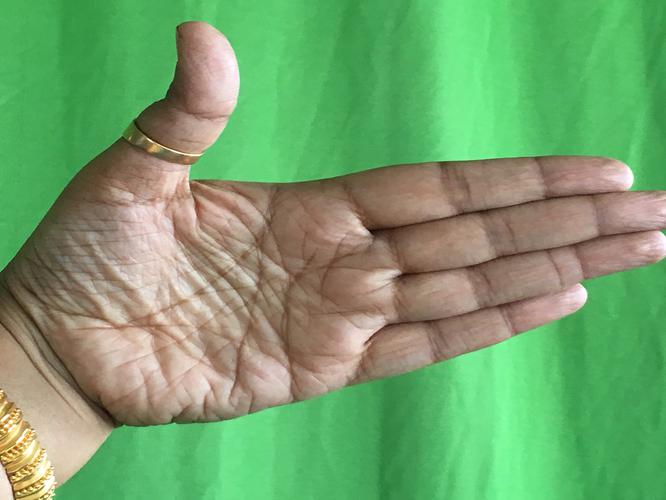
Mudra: Ardhachandran
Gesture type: single_hand